UFO: Alien Invasion

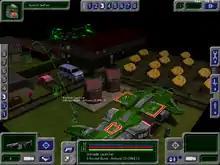
Tactical mode screenshot

The game takes inspiration from the "X-COM" series by Mythos Games and MicroProse. However, it is neither a sequel nor a remake of any "X-COM" or other commercial title: "What we as a team wanted to make is a brand new experience that tries to surpass the quality of games from 1992, rather than simply recreate them with flashier graphics." "UFO: Alien Invasion" is a squad-based tactical strategy game in the tradition of the "X-COM" series of games (the player controls a secret organization charged with defending Earth from a brutal alien enemy). The game aims to combine military realism with hard science-fiction and the weirdness of an alien invasion and the turn-based system is supposed to give the player pin-point control of the squad while maintaining a sense of pace and danger.